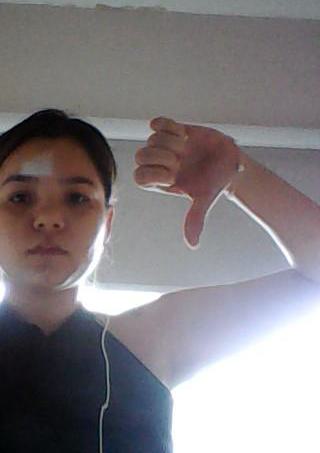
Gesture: dislike